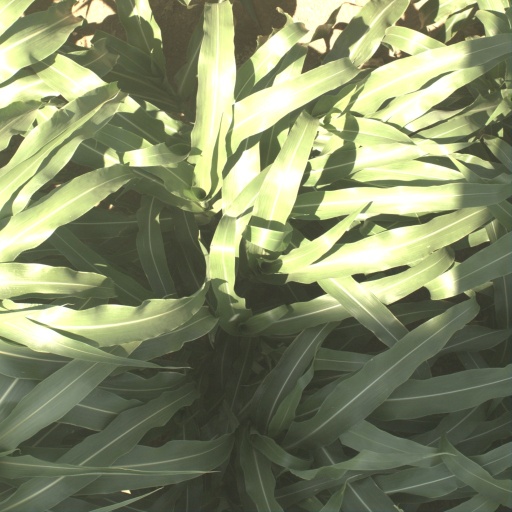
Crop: sorghum